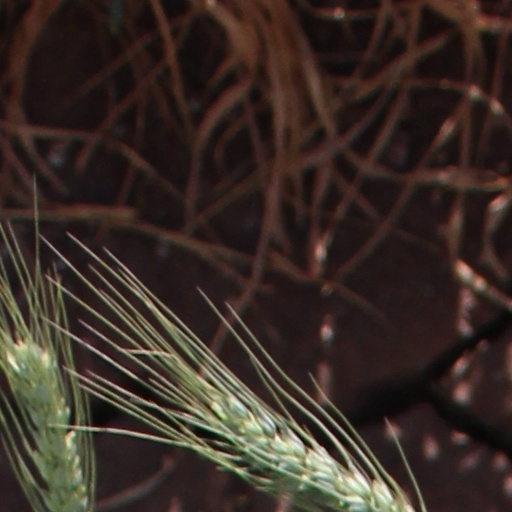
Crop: wheat